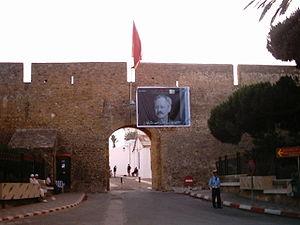
Asilah ou Assilah, Arzila ou Arcila est une ville au nord-ouest du Maroc d'environ 30 000 habitants, à une quarantaine de kilomètres de Tanger, dans la préfecture de Tanger-Assilah, région de Tanger-Tétouan-Al Hoceïma.